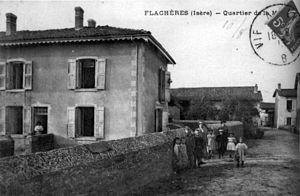
Flachères est une commune française située dans le département de l'Isère en région Auvergne-Rhône-Alpes.